Temple of the Vedic Planetarium

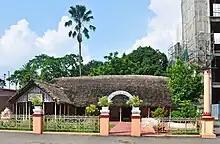
Bhajan Kutir

The main altar of Sri Sri Radha Madhav Mandir has a life size Radha Madhav, surrounded by Ashta-sakhis (eight principal gopi friends). Madhava (Krishna) stands in flute-playing posture, and Radha stands on his left. There is a second altar for Pancha Tattva (Sri Chaitanya and his four associates). In the center of this temple is the merciful deity of Narasimhadeva. The deity was installed here after the temple was attacked by dacoits in 1986. A large brass idol of Srila Prabhupada is worshiped at the Pushpa Samadhi Mandir. The Samadhi Mandir has extensive gardens. A large diorama exhibit inside the mausoleum depicts the life of Srila Prabhupada and his struggle to establish ISKCON. The outer walls of the temple are decorated with terra-cotta art depicting various descriptions of Srimad-Bhagavatam. Bhajan Kutir is a renovated thatched hut where Srila Prabhupada stayed from 1972 to 1973 when the first main building (Lotus Building) was built. The Kutir has an deity of Nitai Gaurasundar made of neemwood. The Temple of Vedic Planetarium houses the deity of Radhakrishna, a combined form of the Hindu god Krishna with his chief consort and shakti Radha.